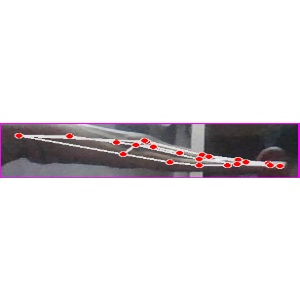
अक्षर: ज